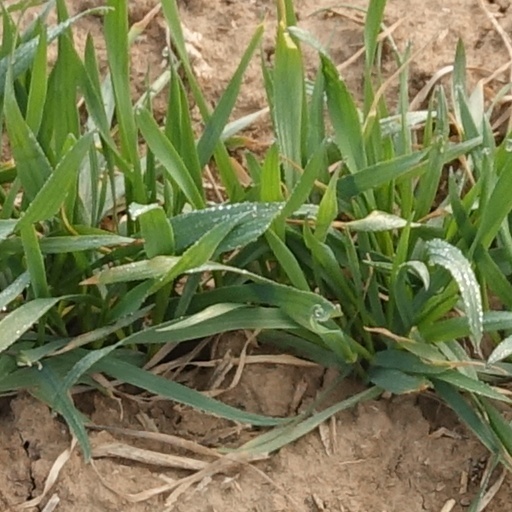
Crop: wheat